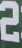
Number: 2